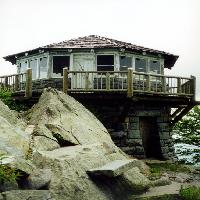
Weather: cloudy or overcast